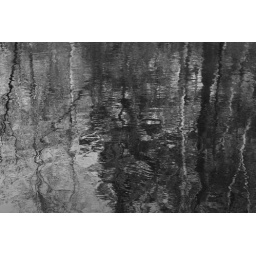
Reflections in black and white